Business collaboration with Nazi Germany

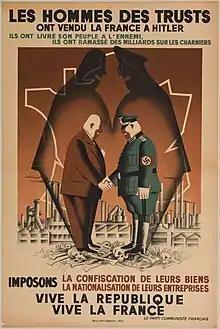
1945 poster of the French Communist Party, claiming that "the men of the trusts sold the country to Hitler," and urging that their wealth be confiscated and their businesses nationalised; however, only Renault was nationalised.

A number of international companies have been accused of having collaborated with Nazi Germany before their home countries' entry into World War II, though it has been debated whether the term "collaboration" is applicable to business dealings outside the context of overt war. Accused companies include General Motors, IT&T, and Eastman Kodak.